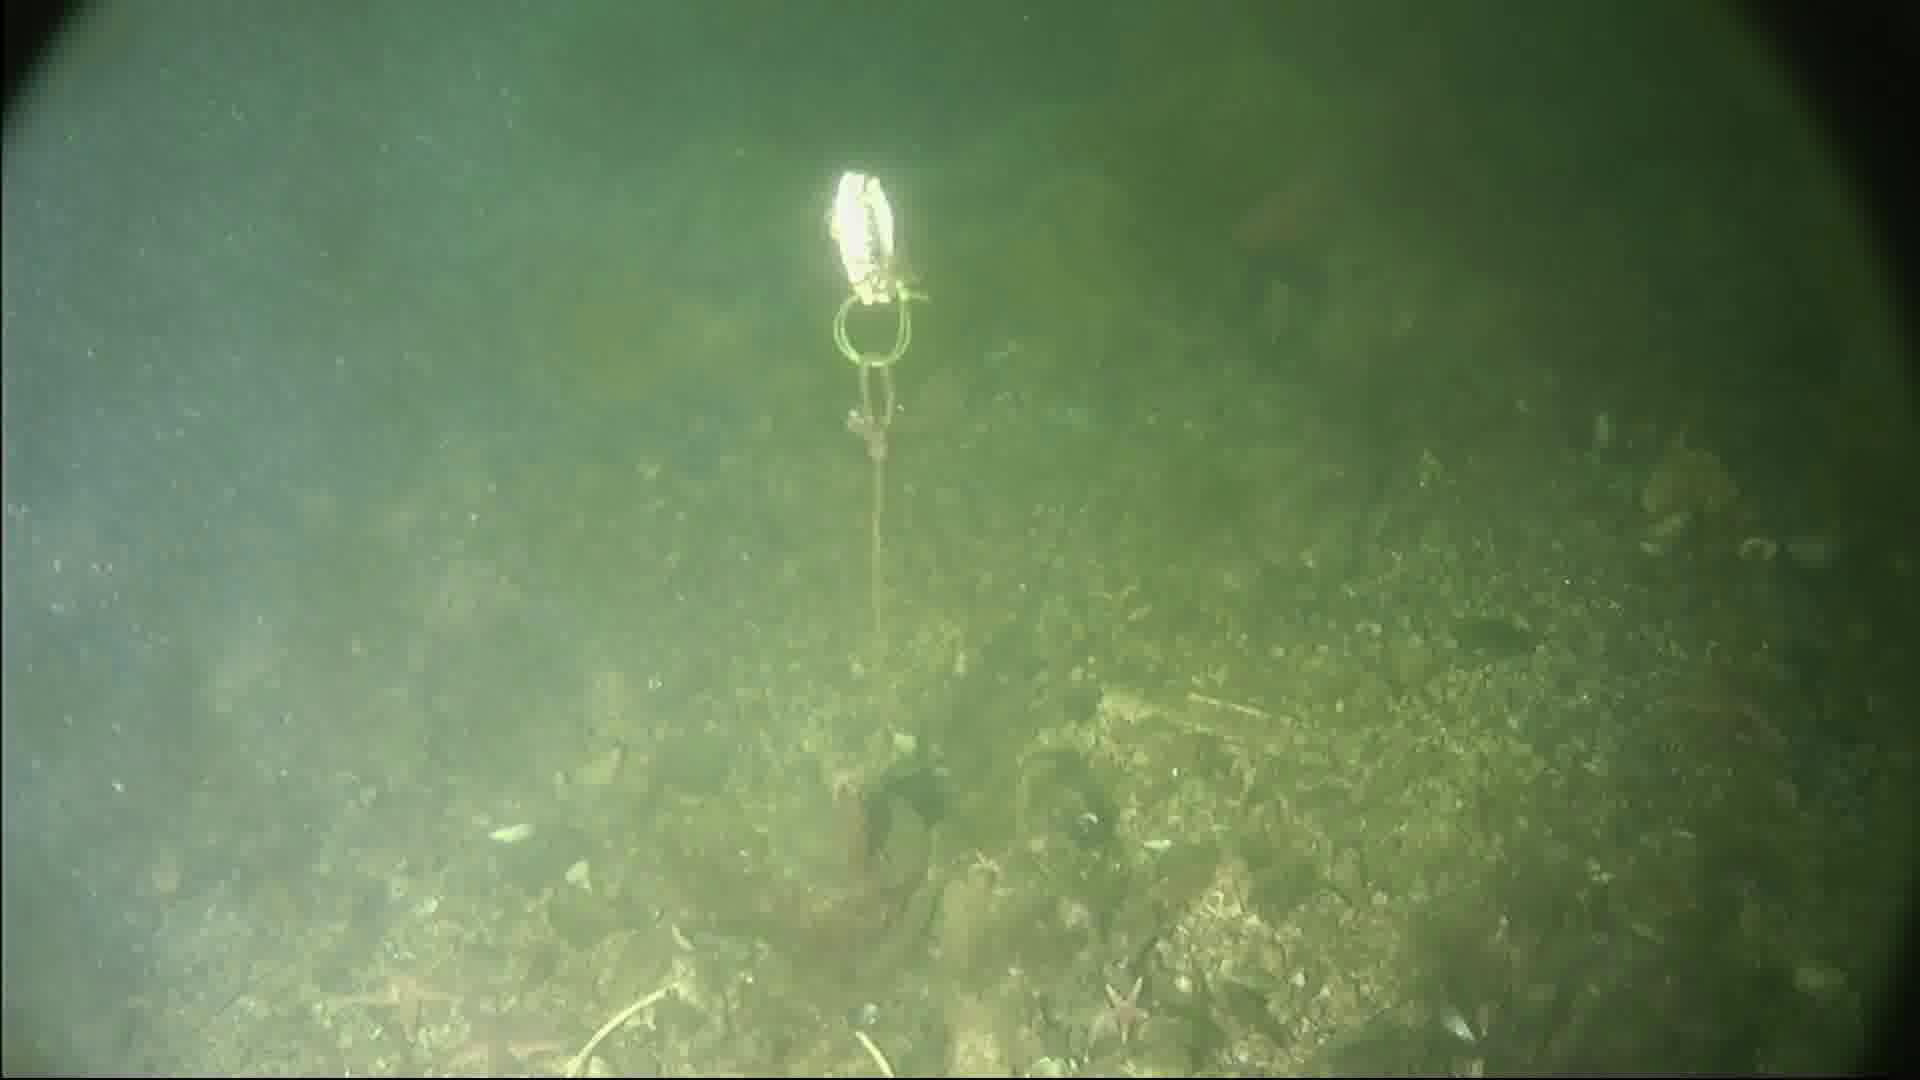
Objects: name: starfish